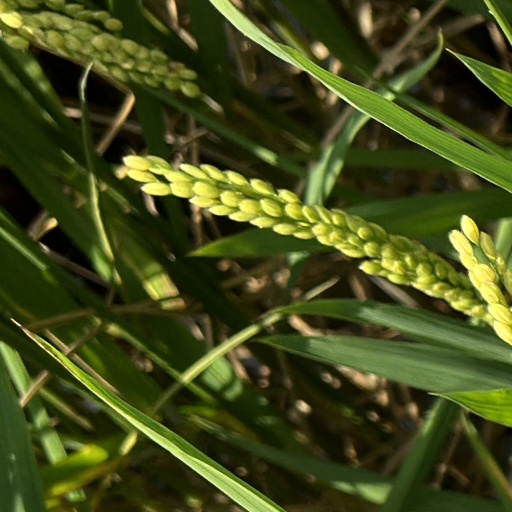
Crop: rice